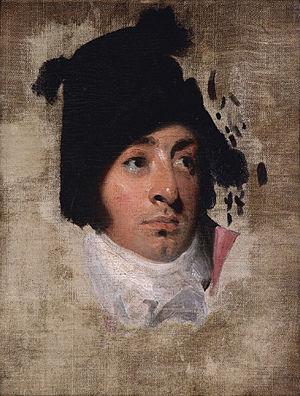
John Stuart, Lord Mount Stuart, était un homme politique conservateur d'origine écossaise né en Angleterre.